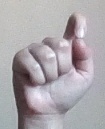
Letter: fa